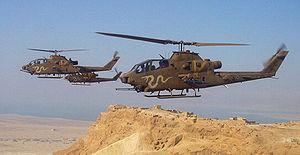
Le Bell AH-1 Cobra, aussi appelé HueyCobra, Cobra, SeaCobra, Super Cobra, Whiskey Cobra, Zulu Cobra, Viper ou Snake, en fonction du modèle, est un hélicoptère d'attaque conçu par Bell Helicopter Textron. Avant qu'il ne subisse plusieurs refontes, cet hélicoptère avait les mêmes moteur, transmission et rotor principal que le Bell UH-1 Iroquois. Cet hélicoptère n'est plus utilisé de nos jours dans l'US Army qui l'a remplacé par l'AH-64 Apache mais est encore utilisé dans l'US Marine Corps et dans quelques pays.